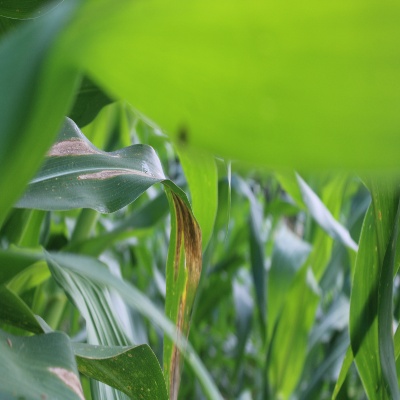
Crop: Maize
Condition: leaf blight